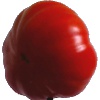
Label: Tomato 3